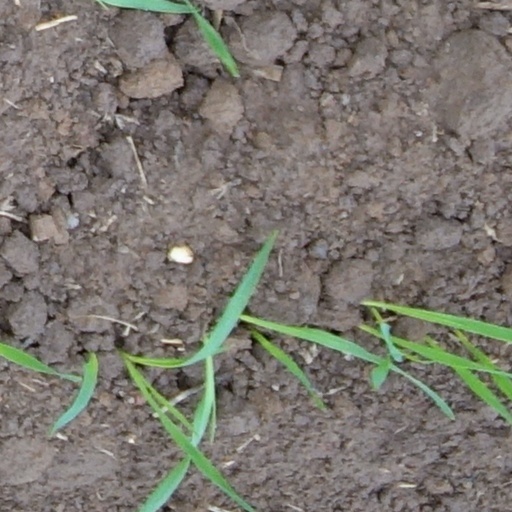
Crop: wheat